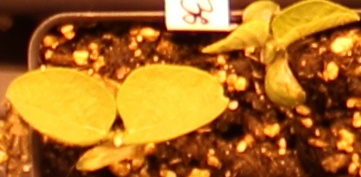
Label: Soybean